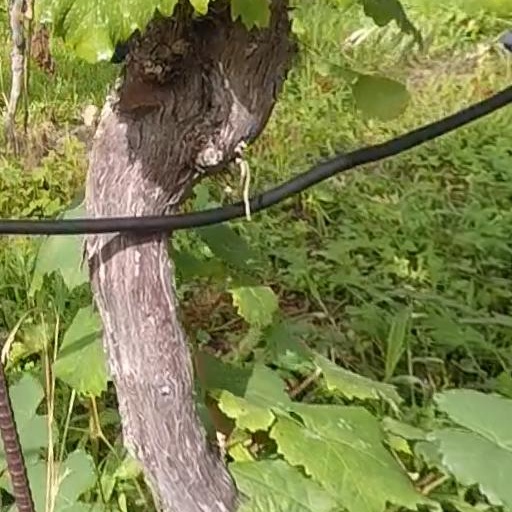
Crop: grape